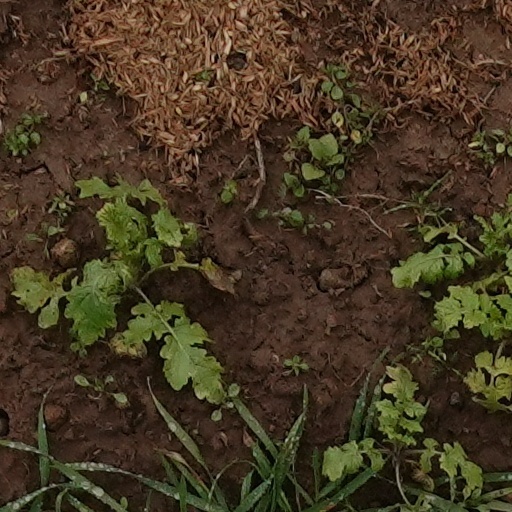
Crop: wheat